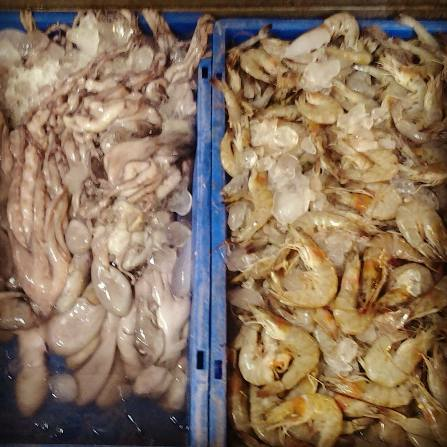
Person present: No